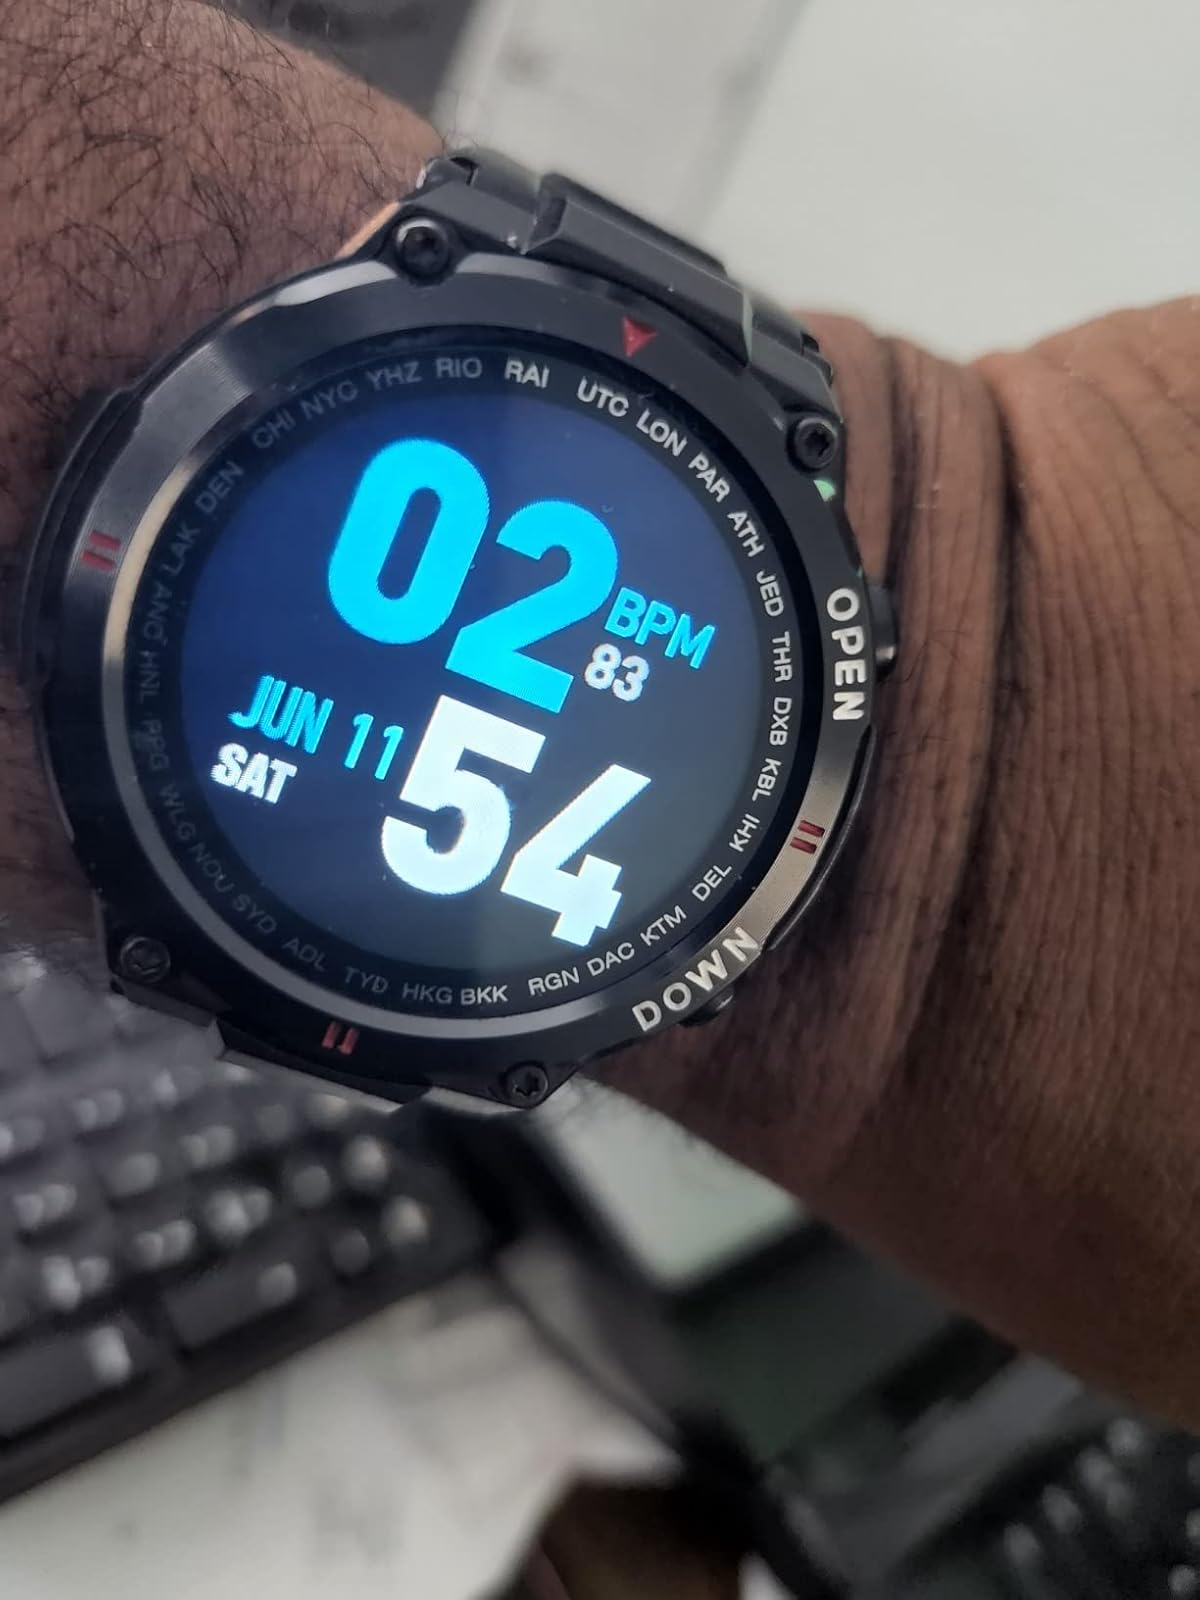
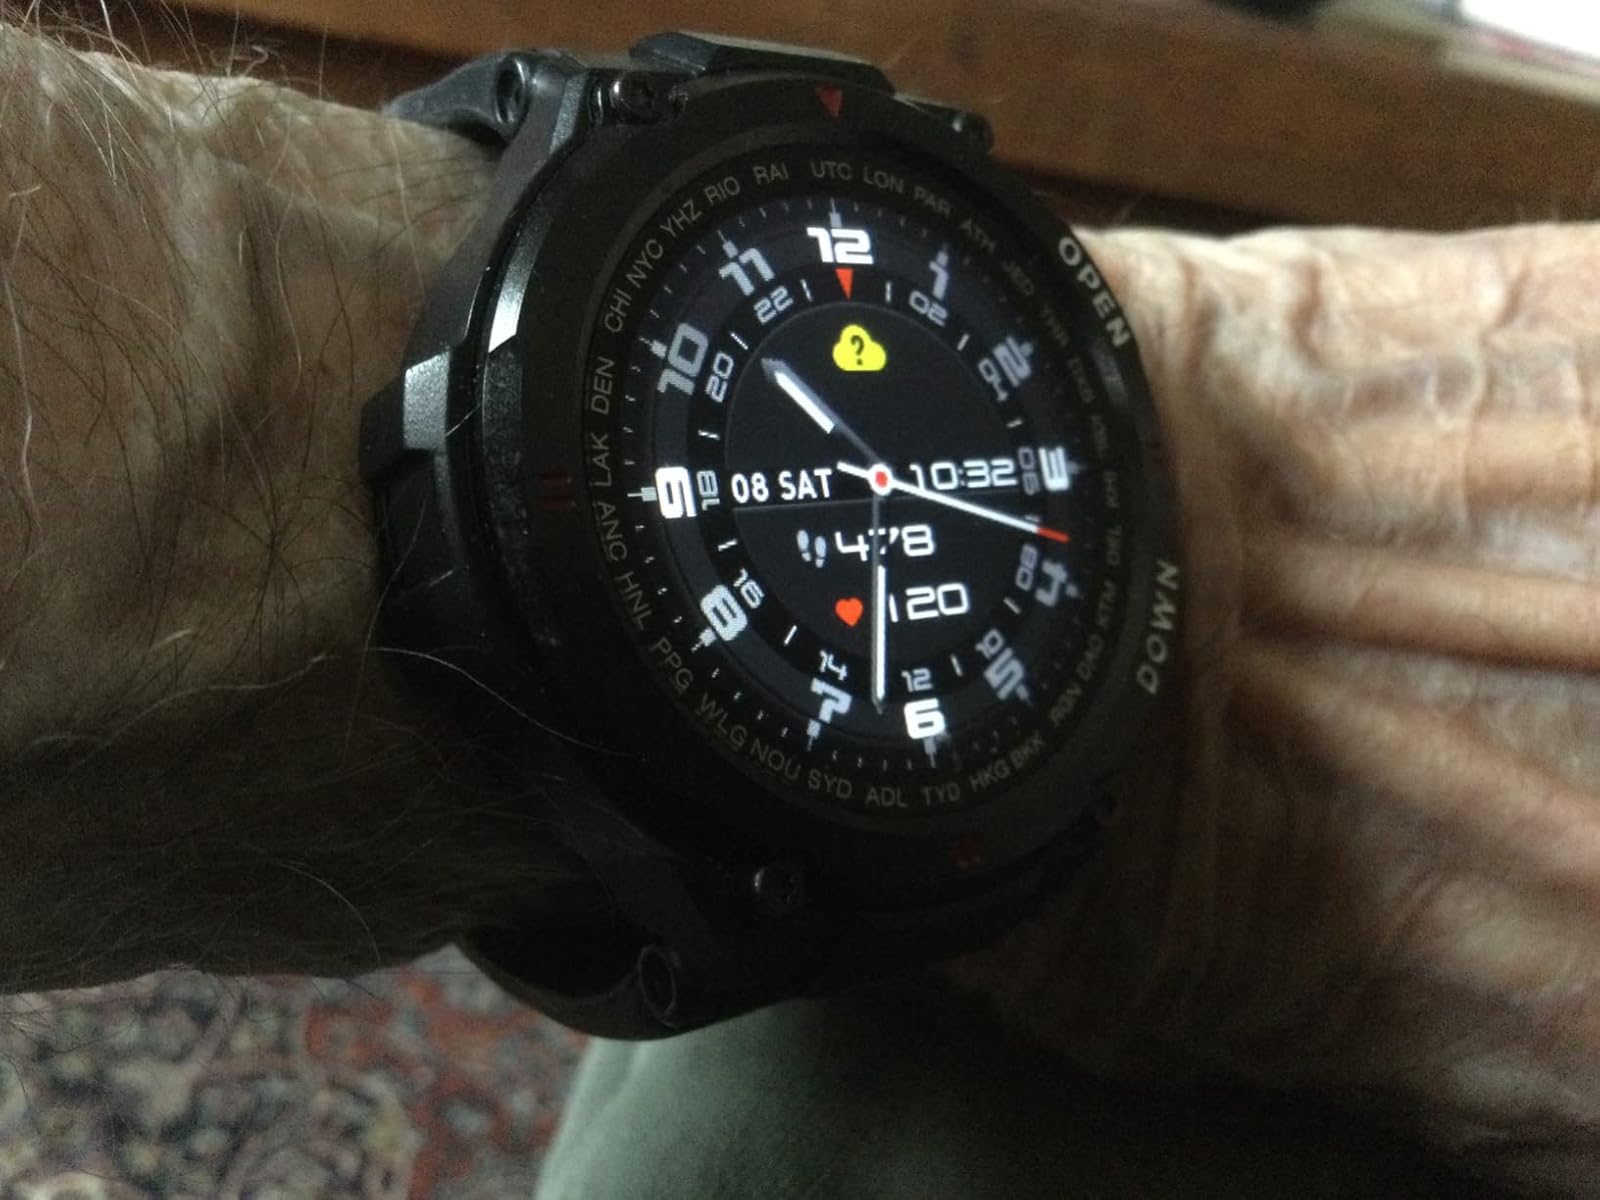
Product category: smartwatch
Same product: yes